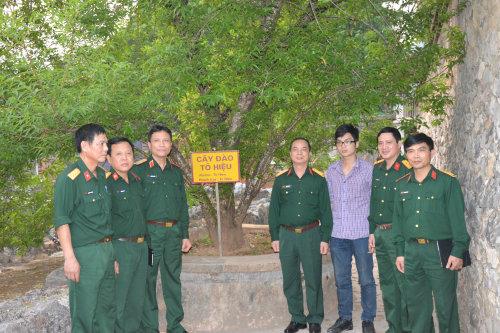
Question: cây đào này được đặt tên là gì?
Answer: tô hiệu